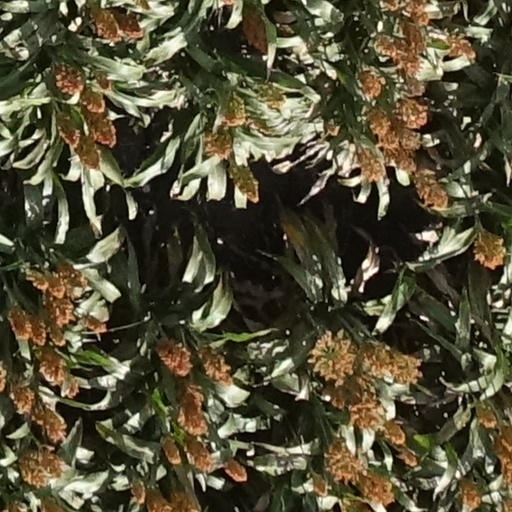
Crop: sorghum